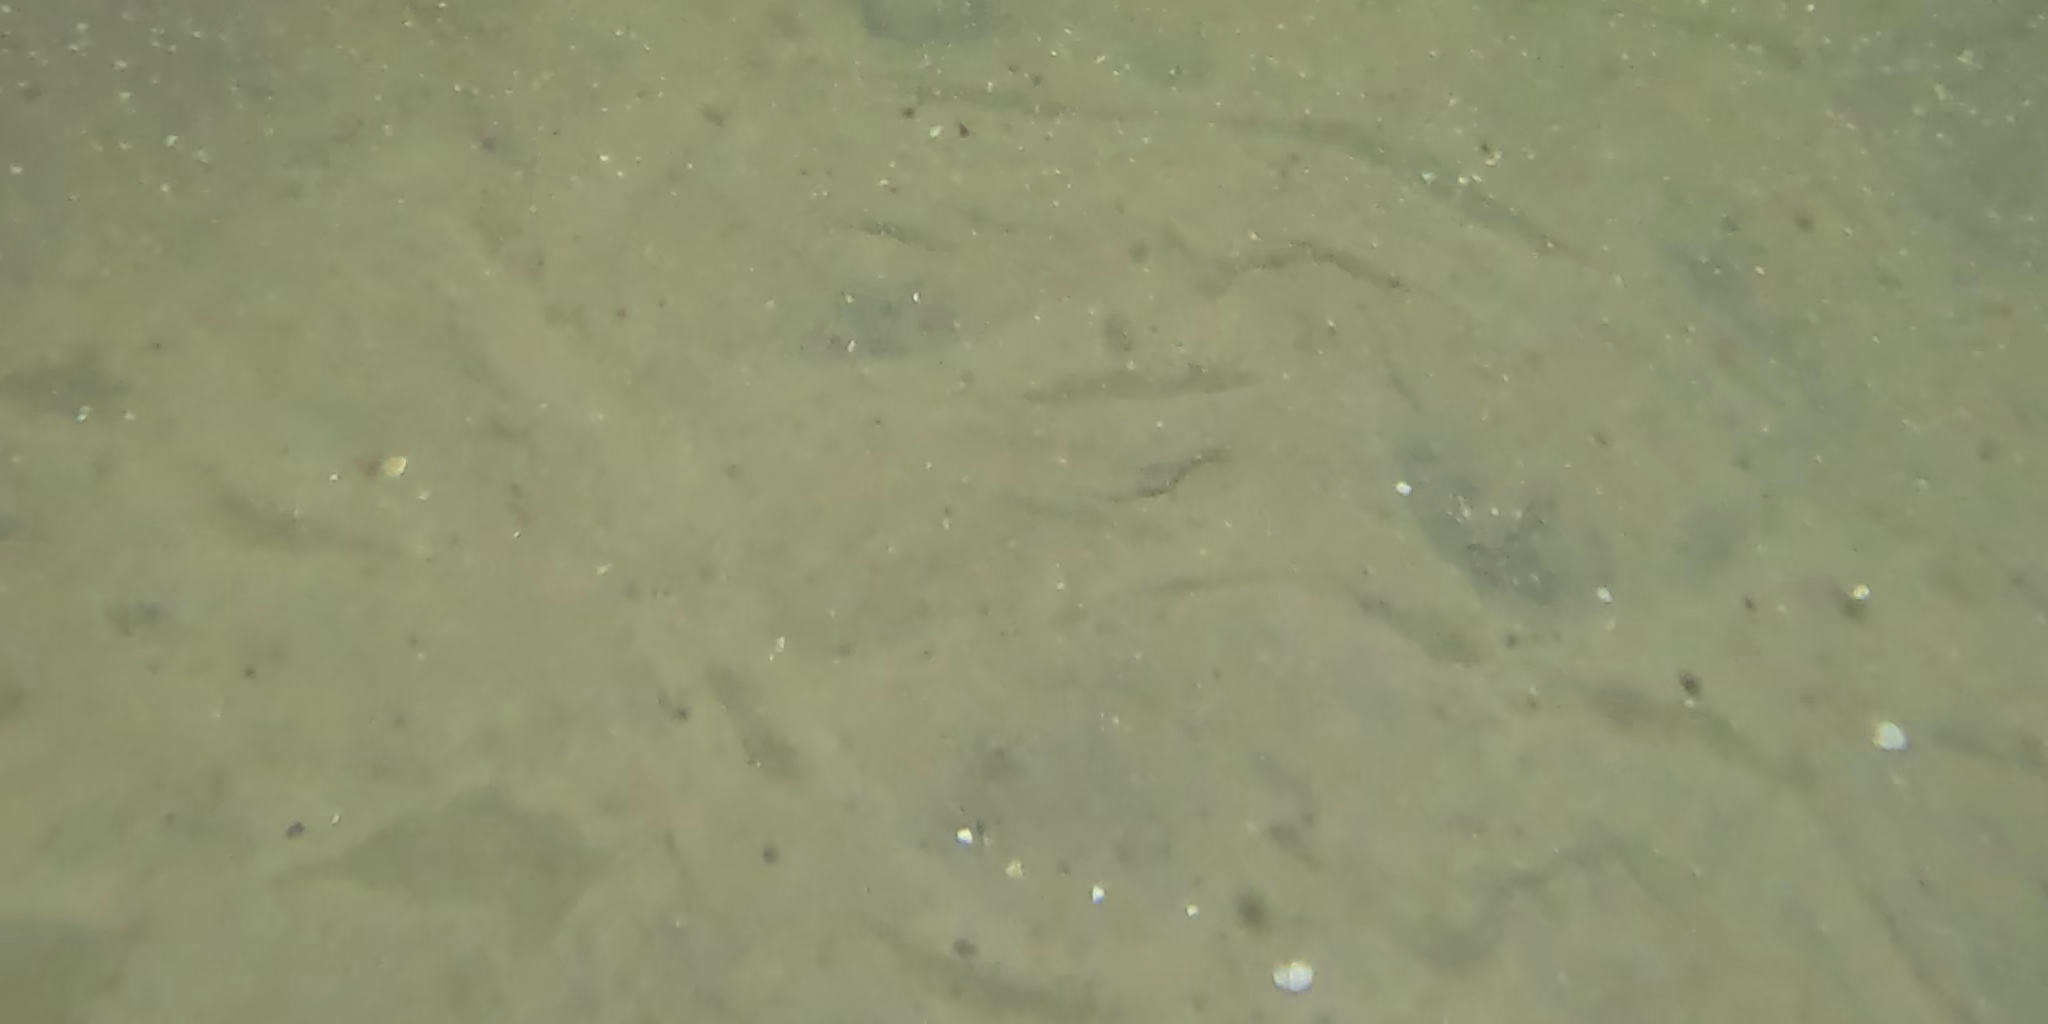
Seabed habitat: sand